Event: Nepal Earthquake
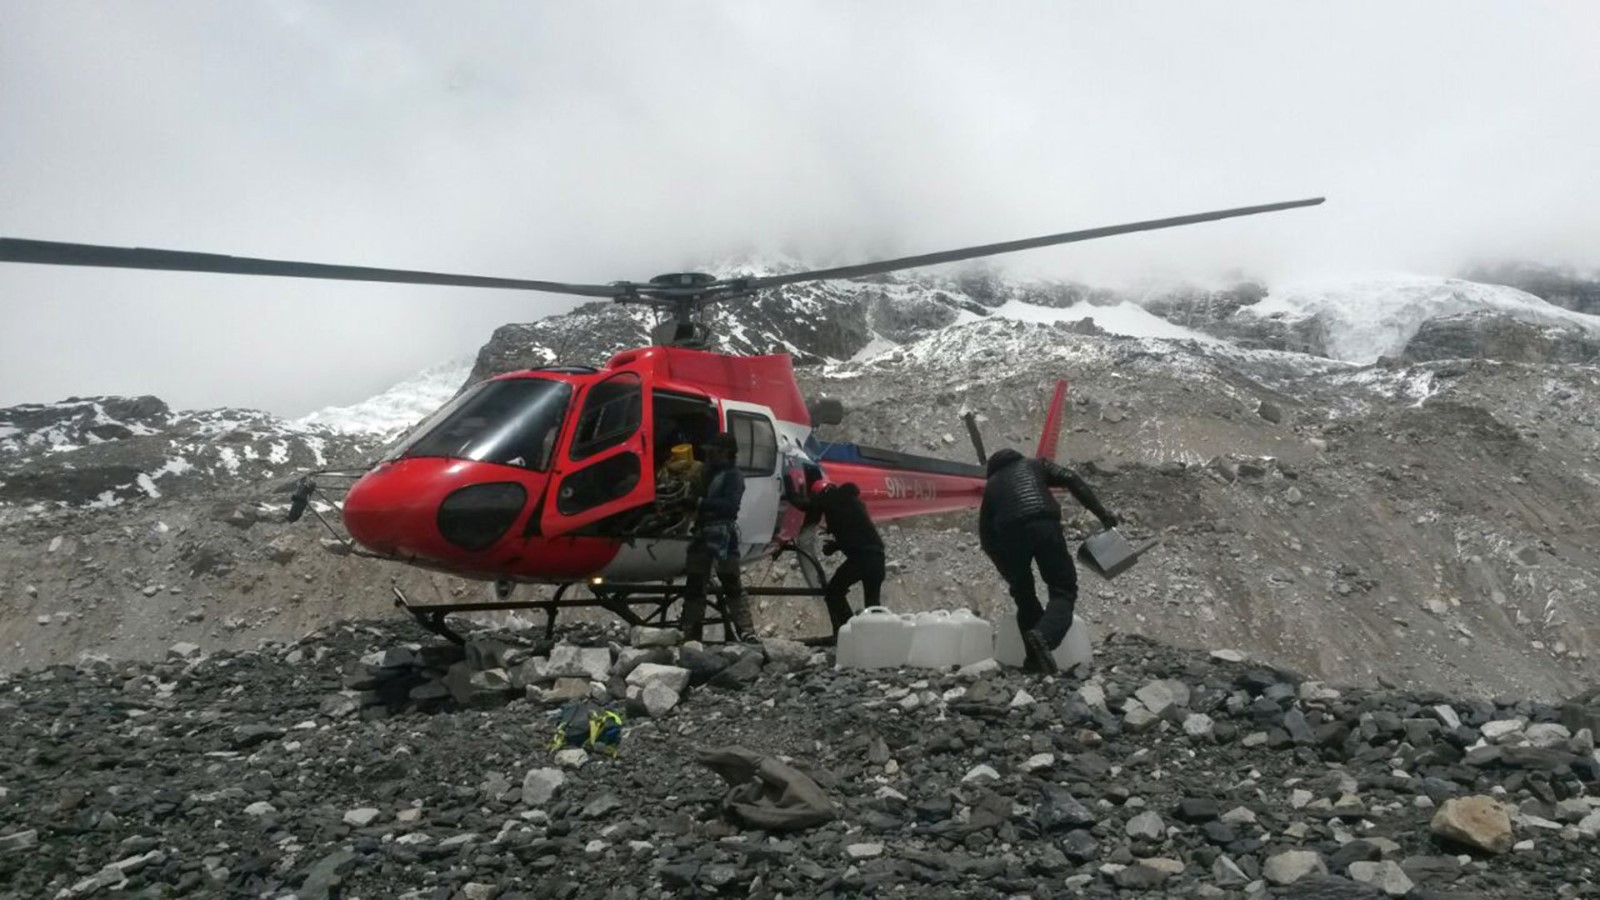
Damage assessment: no_damage